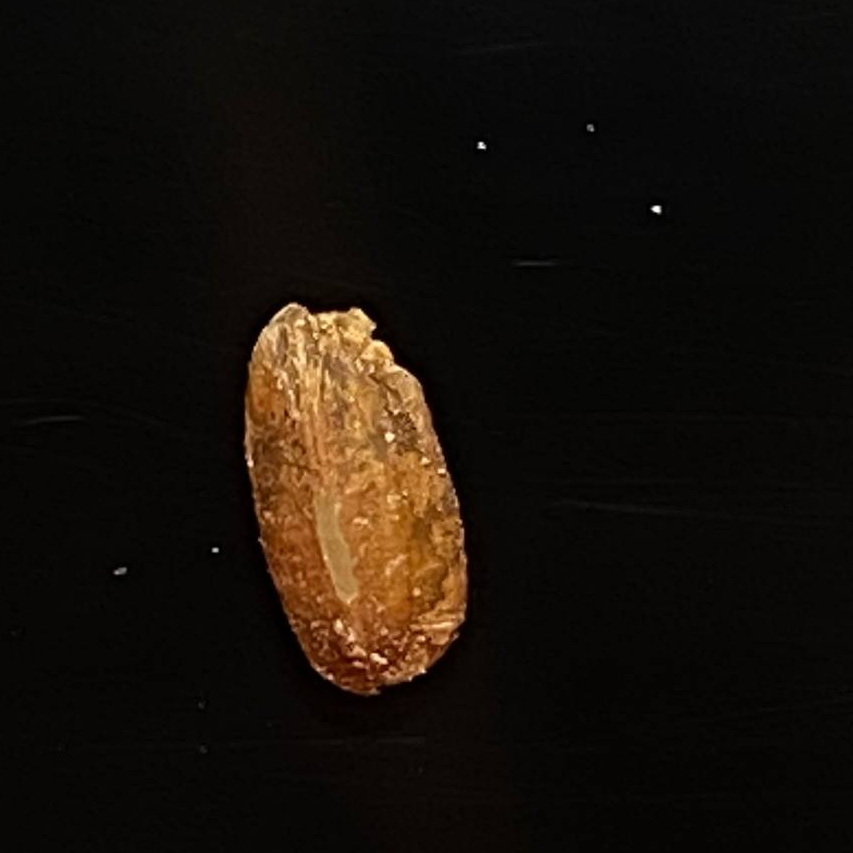
Rice variety: Ganjiya